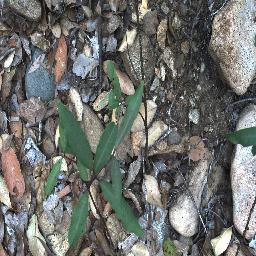
Label: rubber_vine